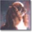
Label: dog